Rufous coucal

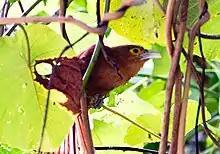

Ebird describes this as "A large, long-tailed bird of lowland and foothill forest tangles and bamboo in the northern Philippines. Sometimes follows mixed-species flocks. Distinguished by uniform rufous plumage with a greenish-yellow bill and an orange eye-ring which is elongated at the back. Juvenile Rough-crested malkoha is somewhat similar, but Rufous Coucal is more rufous and lacks the white-tipped tail. Voice includes a shrieking, upslurred “joo-week!” and sharp “wik” notes, sometimes given quickly, even frantically.